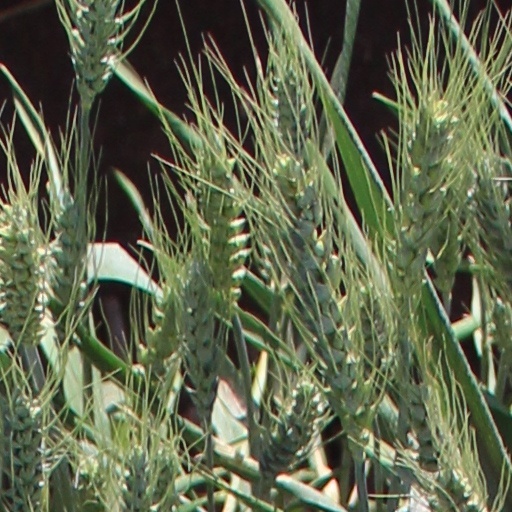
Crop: wheat